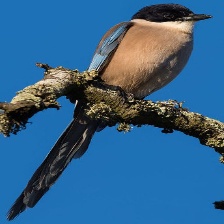
Species: IBERIAN MAGPIE
Scientific name: CYANOPICA COOKI
ImageNet parent category: magpie